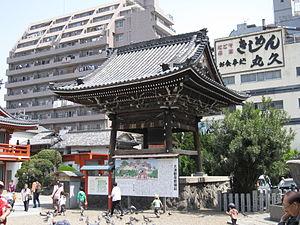
Le Ōsu Kannon est un temple du courant Shingon situé dans le quartier d'Ōsu à Nagoya au Japon. Il fait partie de la route des trente-trois Kannon d'Owari dont il est d'ailleurs la première étape.